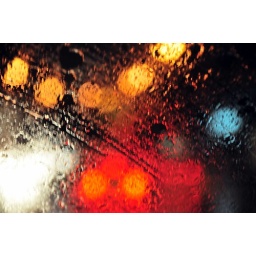
Lights on car window in rain